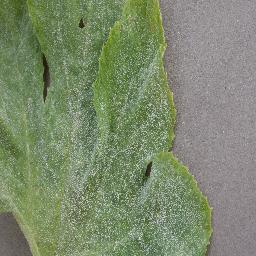
Label: Squash___Powdery_mildew